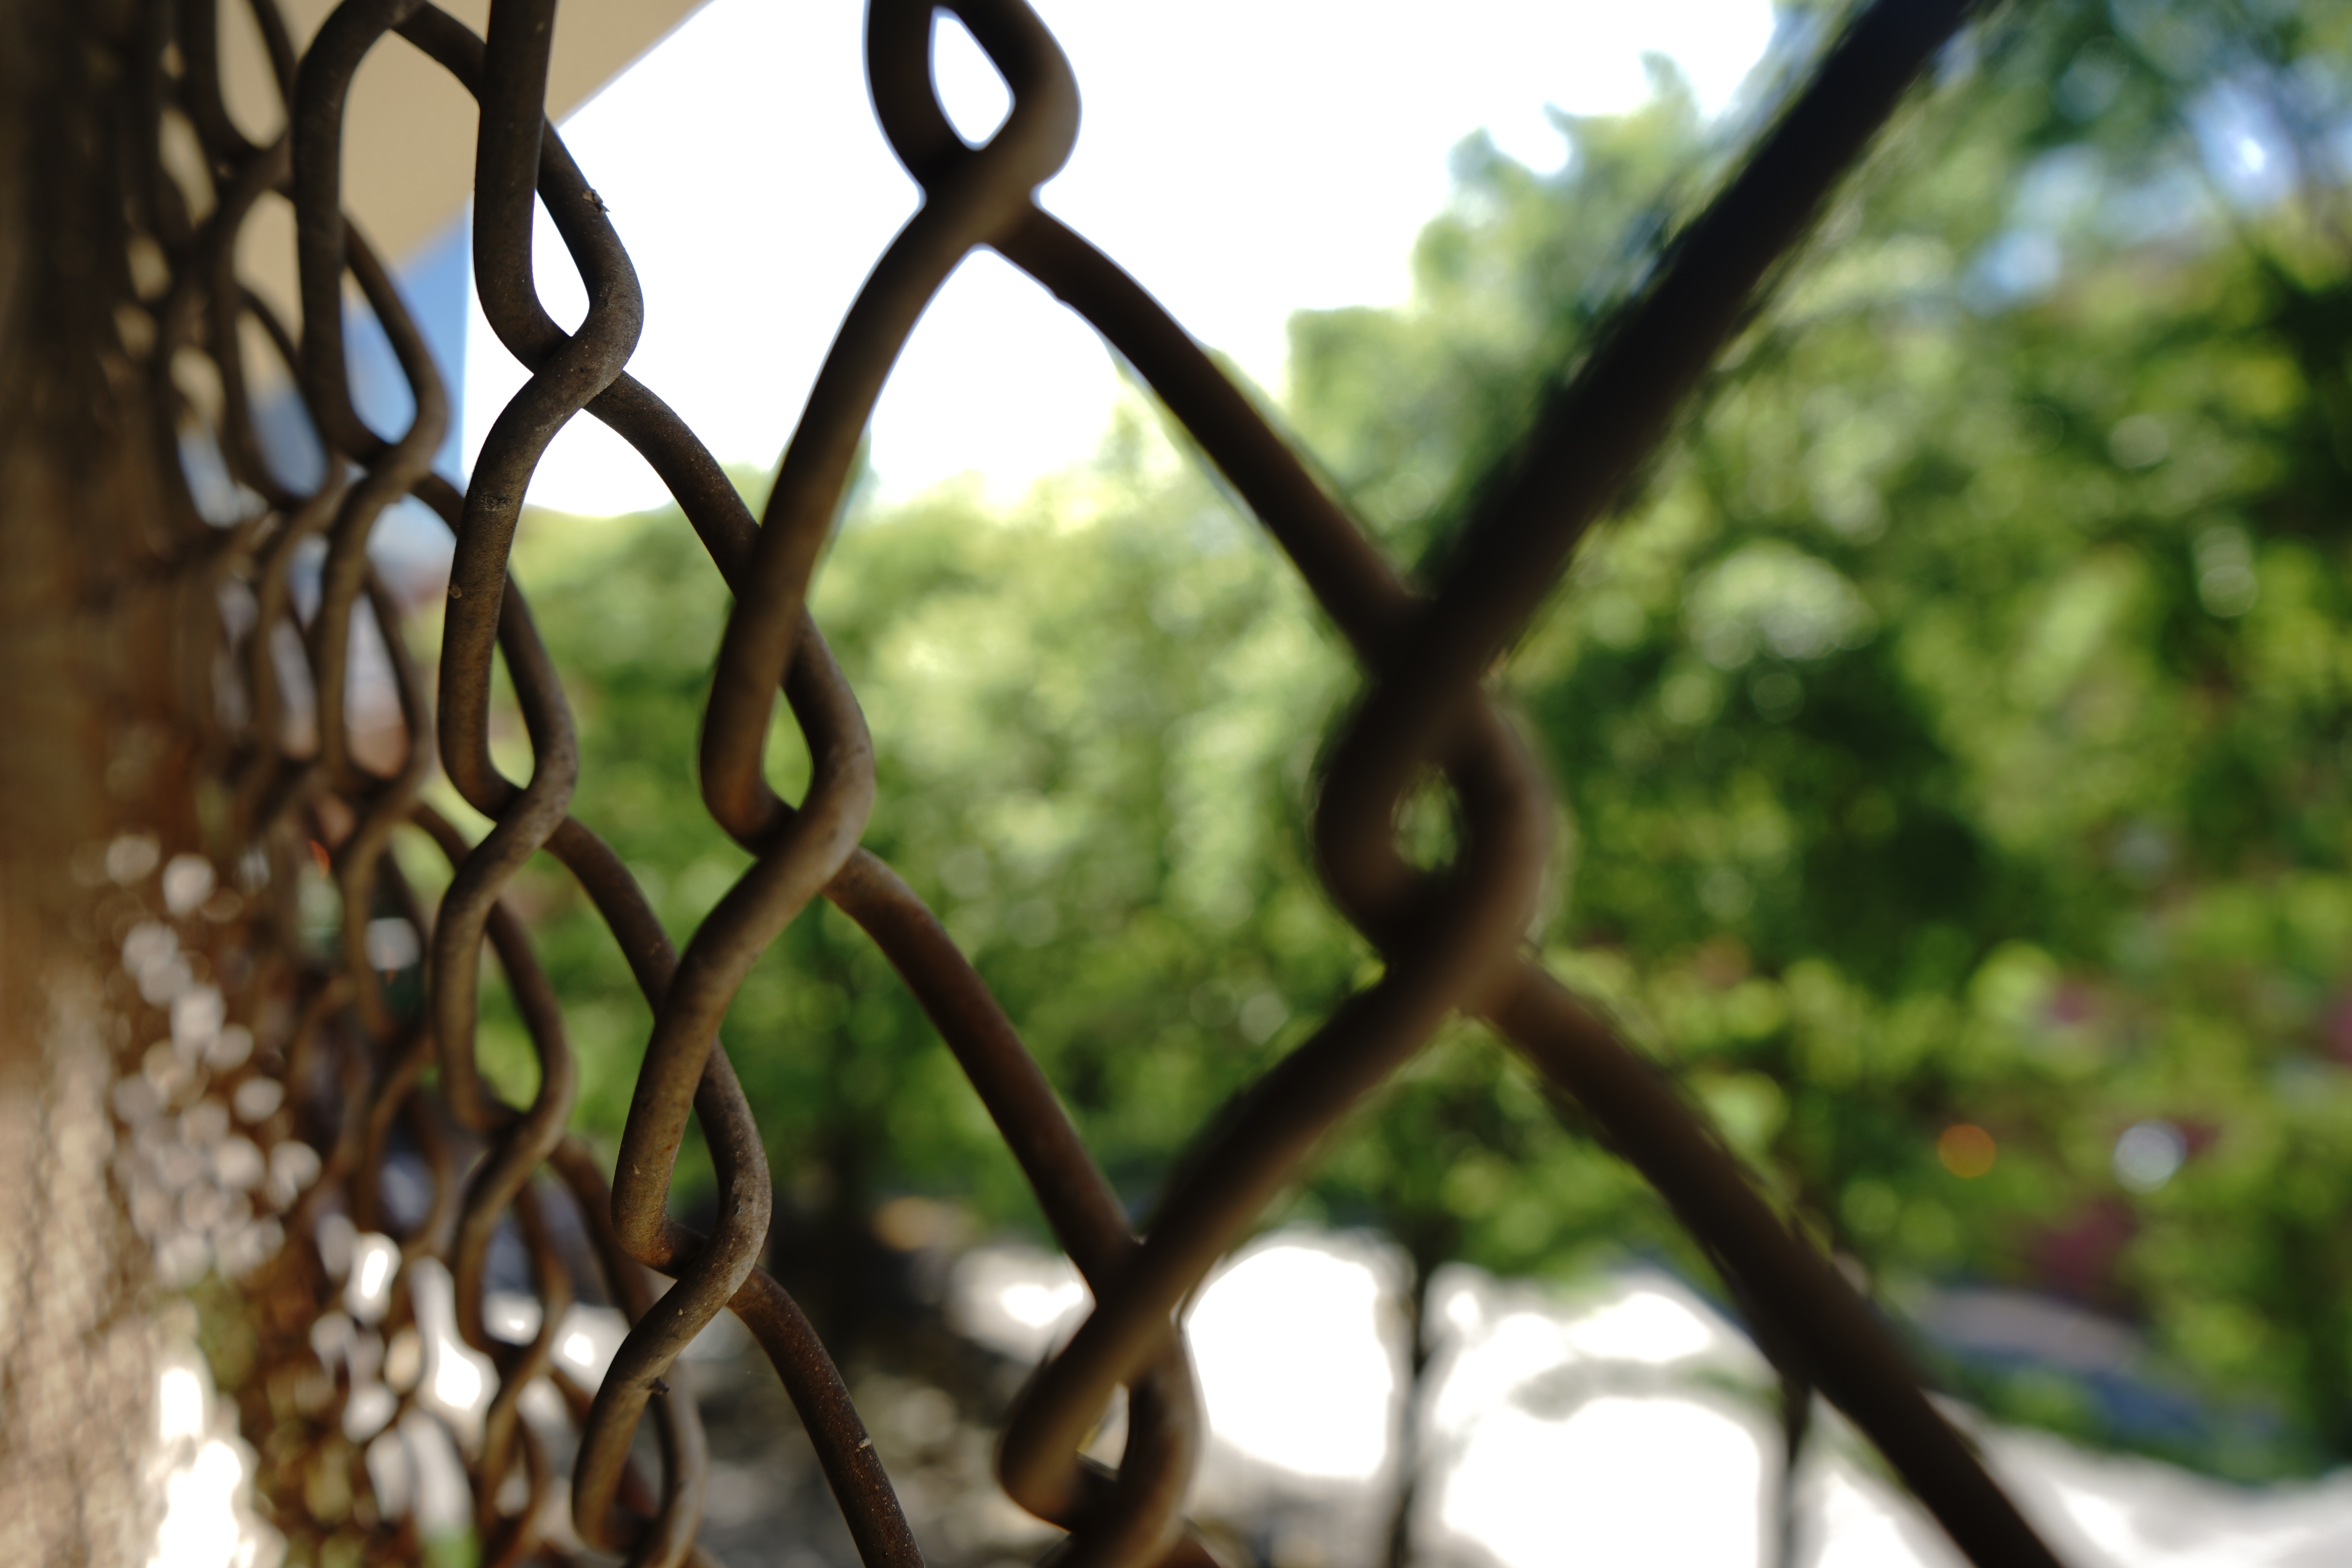
gate, trees, green, perspective, iron, branch, tree, twig, metal, plant, botany, leaf, spring, architecture, plant stem, trunk, fence